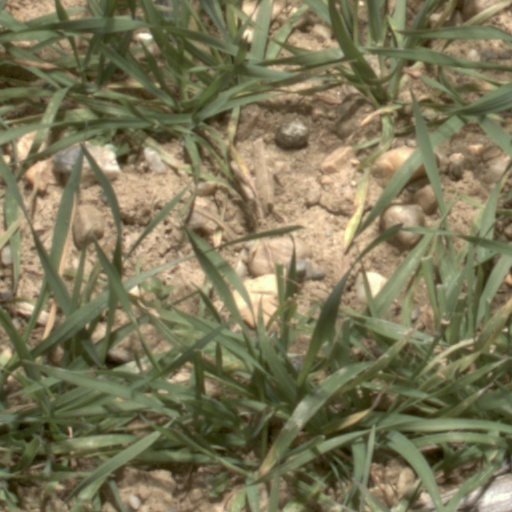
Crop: wheat